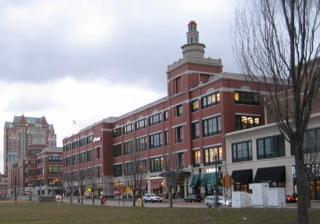
Building: Providence Place
Country: United States of America
Year built: 1999
Shopping mall in Providence, Rhode Island, United States Providence Place Providence Place with Omni Providence Hotel at far left in the background Location Providence, Rhode Island , United States Coordinates 41°49′40.58″N 71°24′59.24″W / 41.8279389°N 71.4164556°W / 41.8279389; -71.4164556 Address One Providence Place Opening date August 20, 1999 ; 25 years ago ( 1999-08-20 ) Developer Commonwealth Development Management Centennial Real Estate Management Owner Centennial Real Estate Management No. of stores and services 160 No. of anchor tenants 2 Total retail floor area 1,400,000 sq ft (130,000 m 2 ) No. of floors 3 Website providenceplace .com Providence Place is an American shopping mall in Providence, Rhode Island . With 1,400,000 sq ft (130,000 m 2 ) of gross leasable area , it has been the largest shopping mall in Rhode Island since it opened in 1999. As of 2022, the mall is anchored by Macy's and Boscov's , and features premier brands such as Abercrombie & Fitch , Adore Me , J.Crew , Brooks Brothers , Tiffany & Co. , and Free People . History Providence Place opened in 1999 with original anchors Lord & Taylor , Filene's , and Nordstrom . Lord & Taylor was repositioned and shuttered entirely in June 2004. The space was later filled by JCPenney in February 2005. Filene's became Macy's in 2006. In September 2015, JCPenney closed down as part of a company decision to close 40 stores nationwide. Throughout 2016, the mall underwent major renovations. The area that JCPenney once occupied was converted into parking, and a guidance system was later added in the garage to direct customers to open spots. Stateside Parking was renamed to "North Garage", and Cityside Parking was renamed to "South Garage". On October 9, 2018, it was announced that Boscov's would replace Nordstrom, which closed on January 4 of the following year, when its lease expired. On June 1, 2020, Providence Place suffered damage after people protesting the murder of George Floyd broke in and looted 12-18 stores. A rise in working from home instead of downtown after the COVID-19 pandemic , increased online shopping, and preference for smaller in-person stores caused the mall to lose traffic. In October 2024, it was put in state receivership after lenders claimed it defaulted on $259 million in outstanding principal and interest. On November 15, 2024, Dallas-based Centennial took over management from Brookfield Properties . Secret apartment Michael Townsend, Adriana Yoto and six other artists covertly built an apartment in a 750-square-foot (70 m 2 ) empty space in one of the mall's parking garages in 2003 after hearing an advertisement which imagined living in the mall. The group lived there for up to three weeks at a time while documenting mall life. A cinderblock wall was built to keep the living space hidden. The apartment was burglarized at one point, with the occupants' PlayStation 2 game console being stolen. Some sources report that the mall's security guards took the console in an attempt to identify the occupants. The apartment had no running water, so the residents all used the mall bathrooms. Townsend was caught in 2007 after Jaffa Lam , an artist from Hong Kong, visited and was detected by security guards. After the fully furnished apartment was discovered by mall security, Townsend, the head of the artists' cooperative, was initially charged with breaking and entering, but his charges were reduced to trespassing. The story received national attention. Prior to the discovery, he was planning on building a kitchen, installing wooden flooring, and adding a second bedroom. He pleaded no contest to trespassing and was sentenced to probation on October 2, 2007. The mall banned him from entering for life. In 2024, it was announced that a feature documentary film on the secret apartment had been completed, titled Secret Mall Apartment and directed by filmmaker Jeremy Workman . Architecture The mall was built on land previously occupied by a dirt parking lot called "Ray's Park & Lock." The proposed design was met by opposition from residents on the city's East Side; developers changed the initial design to fit better into the neighborhood. The new design included more red and yellow brick and turrets on the roof, to reflect Providence's industrial past. The design of the mall was partly done by the architect Friedrich St. Florian . He also built the skybridge that connected the mall with the Omni Providence Hotel (formerly the Westin Hotel). In total, Providence Place consists of fifteen levels. The lowest three are labeled P1-P3 (formerly C-A). Level P1 consists of Parking-Only North Garage (Stateside), and Street Level Restaurants Cityside. There was also a level D in the North Garage. Level P2 consists of DSW shoes and Restaurants, Old Navy at the North Garage, and CVS Pharmacy at the South Garage, and The Skybrige to the Omni Hotel. Bed Bath & Beyond at the South Garage was open from 1999 until its closure in 2019. Level P3 consists of parking only, both at the North and South garages. Levels 1.5 and 2.5 also consist of parking only, both at the North and South garages. The South Garage is at the mall's southern end, facing Downtown. The North Garage is at the mall's northern end, facing state office buildings including the State Capitol. The fifth through ninth levels are labeled 1, 1.5 (formerly 1M), 2, 2.5 (formerly 2M) and 3, which feature the indoor galleria (excluding the .5 levels). There is a Dave & Buster's , an IMAX theatre, and a 16-screen Showcase Cinemas on the seventh level. The mall also hosts two large parking garages labeled North Garage and South Garage, one stateside and the other cityside, anchored to its back end. Bridges connect the two sides over the Woonasquatucket River . The mall's Winter Garden is a noticeable architectural feature. The four-level structure in the center of the mall spans the Woonasquatucket River and Amtrak's Northeast Corridor line . The area features large expanses of glass providing views of the city. The third level of the Winter Garden contains the food court and access to its fourth level, serving as the entrance to Dave and Buster's, the IMAX theater, and the cinema. Although not directly connected to the mall, Amtrak's Providence Station is located approximately 200 yards east of the mall, providing Acela Express and Northeast Regional service to Boston , New York City , and Washington, D.C. List of anchor stores Name Year opened Year closed Notes Boscov's 2019 — Replaced Nordstrom Dave and Busters 1999 — Filene's 1999 2006 JCPenney 2005 2015 Replaced Lord & Taylor Level99 2024 — Replaced the third level of JCPenney Lord & Taylor 1999 2004 Macy's 2006 — Replaced Filene's Showcase Cinema ??? — Nordstrom 1999 2019 Gallery Inside Providence Place Providence Place with the Gtech headquarters obscuring left view The former Nordstrom entrance in the mall References